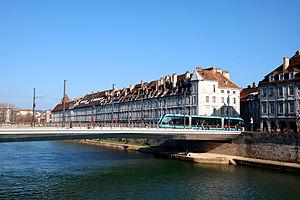
Pont Battant
Les ponts bisontins permettent de franchir le Doubs au niveau du méandre qui sépare le quartier historique du reste de l'agglomération. Aujourd'hui neuf ponts et quatre passerelles relient les deux rives du Doubs à Besançon.
Le pont Battant est un des huit ponts routiers de la ville de Besançon.
Le quai Vauban, aujourd'hui voie piétonne, est un quai aménagé à la fin du XVIIᵉ siècle à Besançon le long de la rive gauche du Doubs.